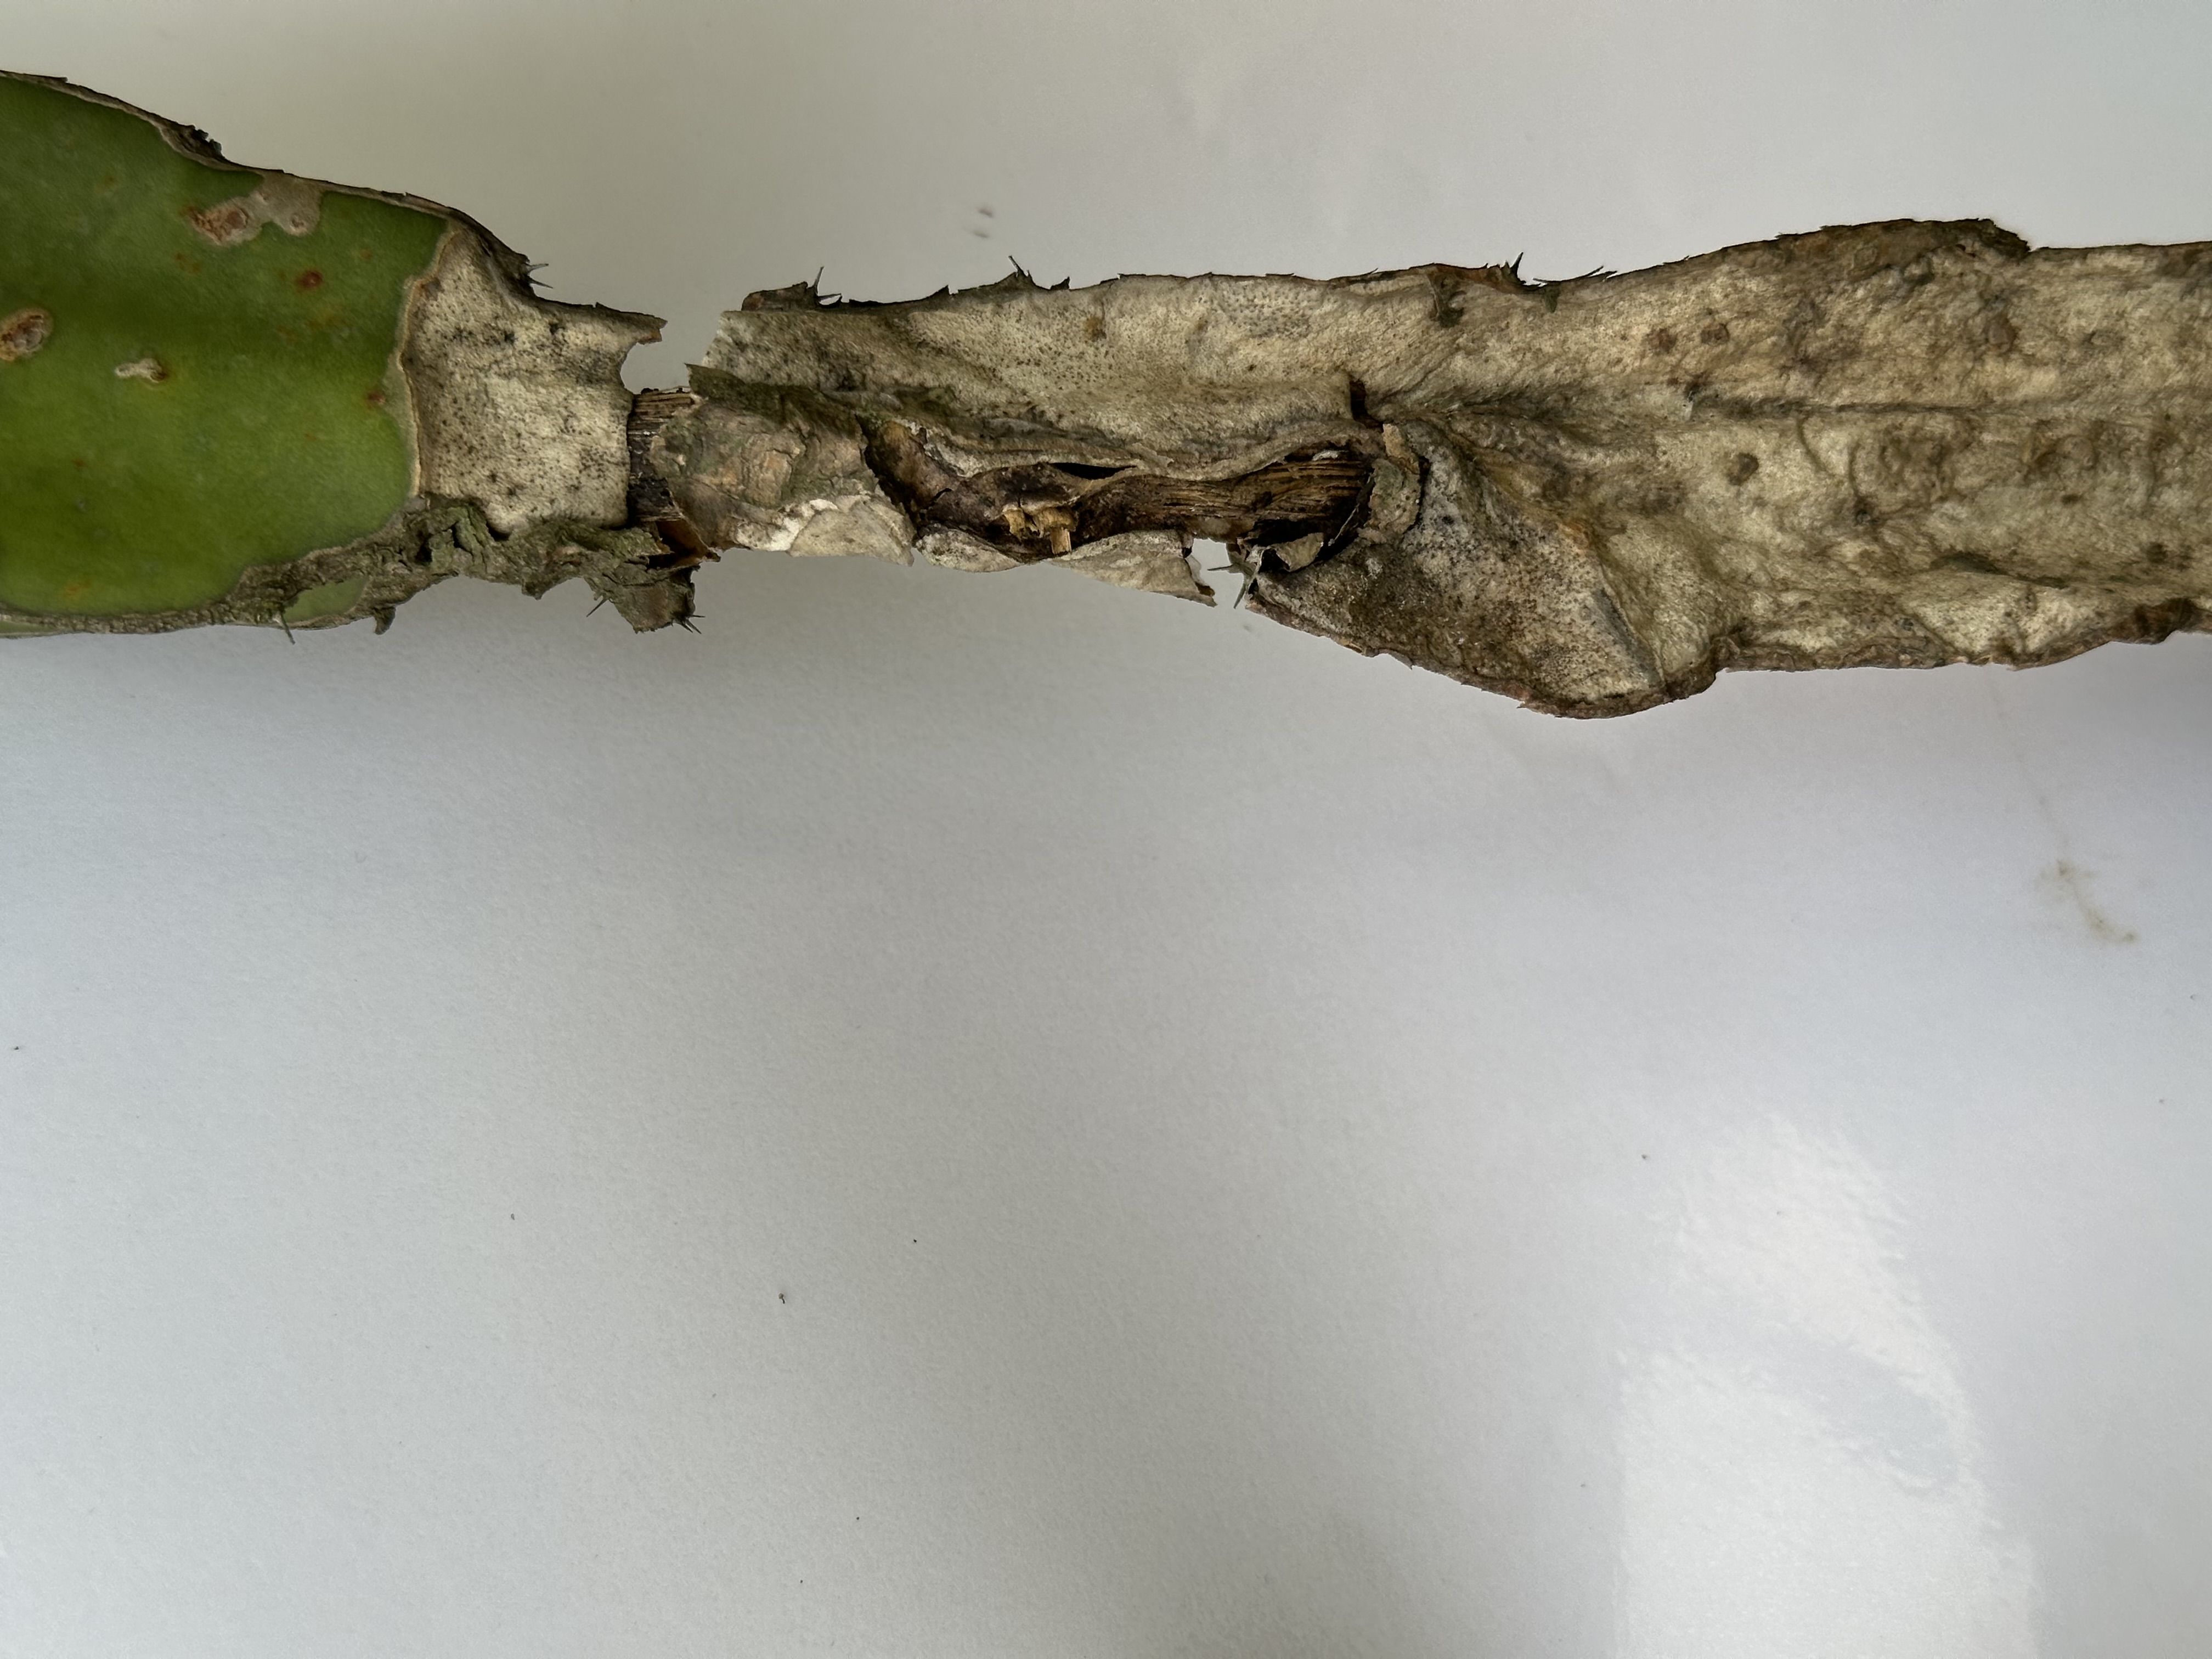
Label: Bad leaf